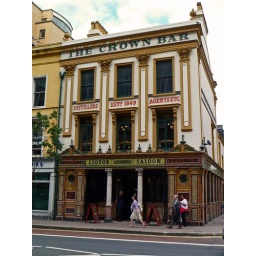
Opened in 1826, with elaborate little wooden booths with stained glass windows and a buzzer for summoning servers.